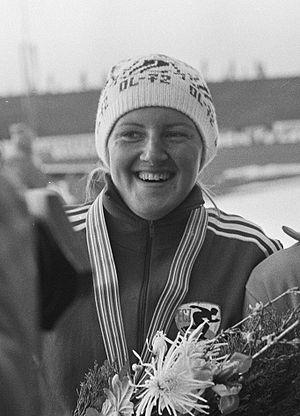
Erwina Lilia Ryś-Ferens, née le 19 janvier 1955 à Elbląg, est une patineuse de vitesse polonaise.